Din Dong

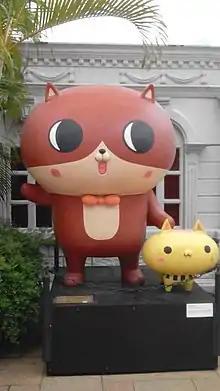
Din Dong of Hong Kong Comic Avenue of Comic Star

Animation was produced based on original comics, every episode is around 1 minute in length, all productions are done by Postgal Workshop, with the music composed by The Pancakes. Animation works are released in "Postgal Animation Collection" DVD, and featured in 34th Hong Kong international Film Festival.